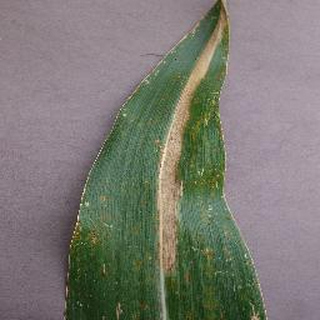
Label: corn_northern_leaf_blight